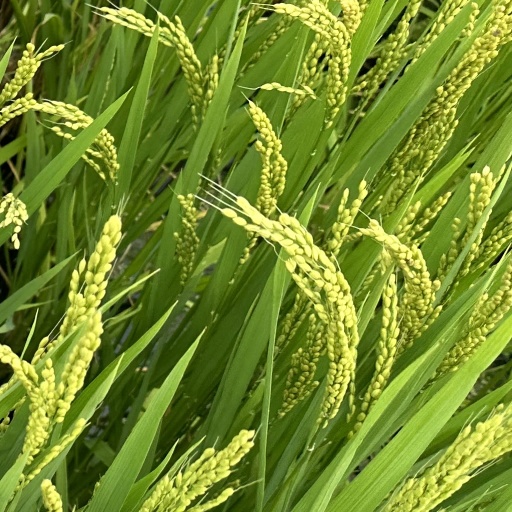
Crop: rice